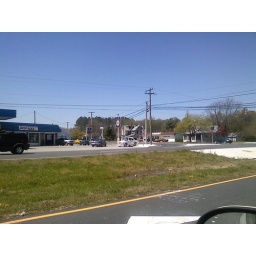
house with roof caved in located in delaware